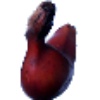
Label: Banana Red 1